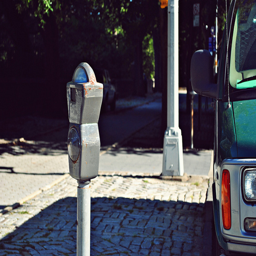
a parking meter next to a parked green van
a silver parking meter a green car and a lamp post
A parking meter next to a parked car and cobblestone street.
A car is parked along side a parking meter.
A coin operated parking meter on the side of the road